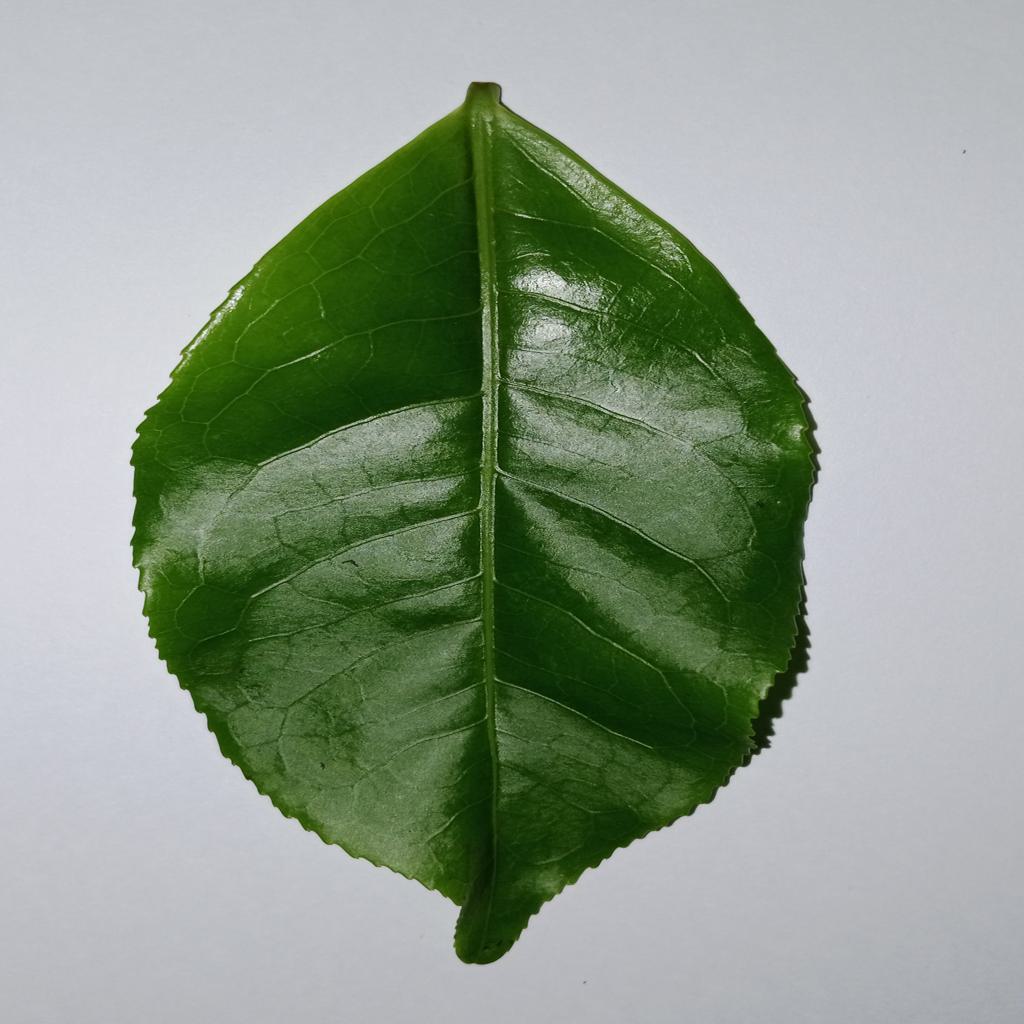
Label: Healthy